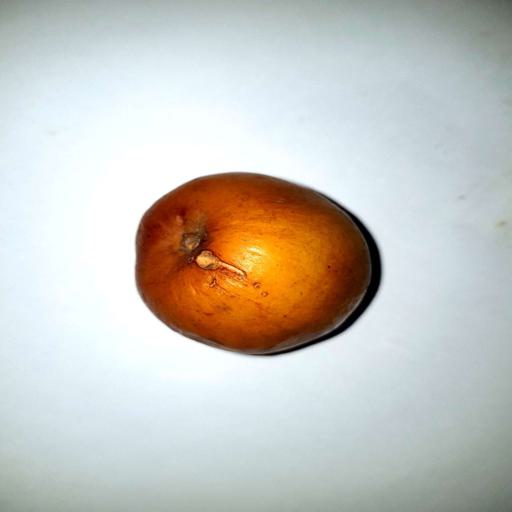
Label: bruised